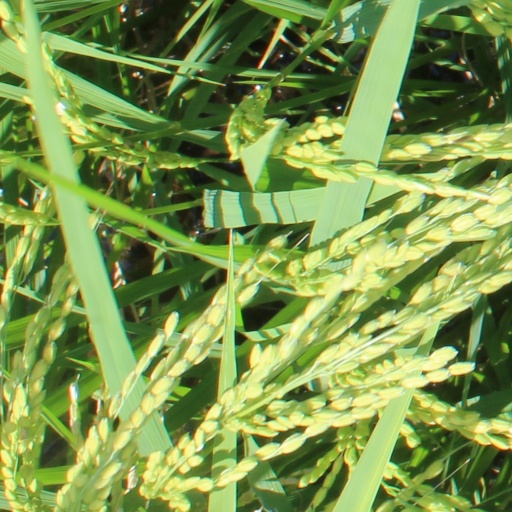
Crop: rice